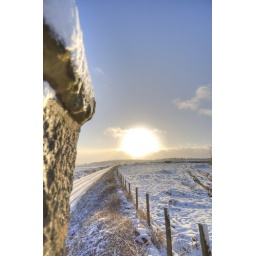
Taken @ the bridge over the railway line on the Cove back road to NiggHDR Processed